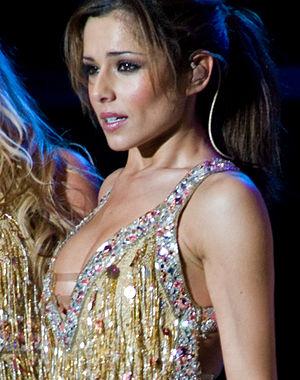
Rebecca Ferguson de son nom complet Rebecca Caroline Ferguson, est une chanteuse anglaise née le 21 juillet 1986 à Liverpool.
Le Lurex est un fil textile de polyester, recouvert d'une couche métallique, d'aluminium, d'argent ou d'or, et reconnaissable à cet aspect métallique.
Cheryl Ann Tweedy connue sous les noms de Cheryl Tweedy, Cheryl Cole et Cheryl, est née le 30 juin 1983 à Newcastle, dans le Nord de l'Angleterre. C'est une chanteuse britannique, membre, à ses débuts, de Girls Aloud, un girl group formé en 2002.